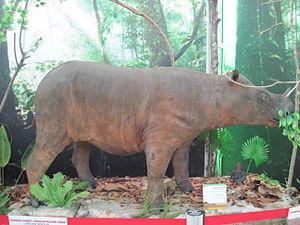
Le rhinocéros de Bornéo, également appelé rhinocéros de Sumatra Oriental ou rhinocéros à poils de l'Est, est l'une des trois sous-espèces de rhinocéros de Sumatra. Le rhinocéros de Bornéo a été déclaré éteint à l'état sauvage en avril 2015, avec seulement trois individus laissés en captivité à Sabah.Cependant, en mars 2016, un jeune rhinocéros femelle a été capturé à Kalimantan oriental, apportant des preuves solides de leur existence.